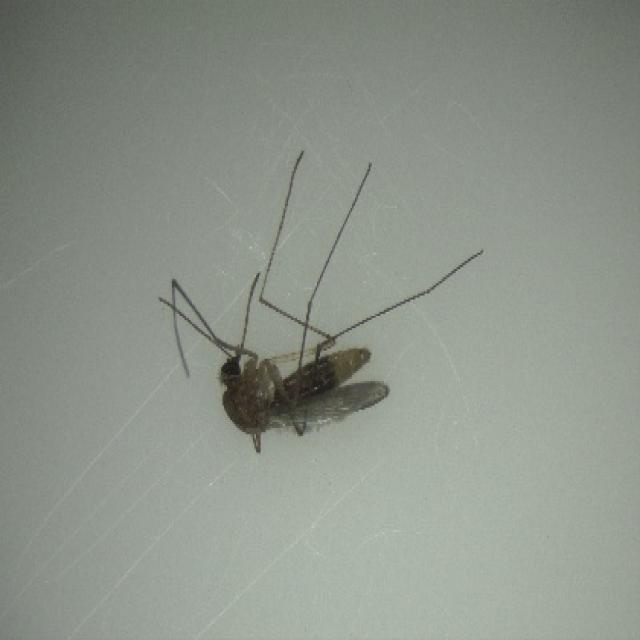
Species: culex_pipiens